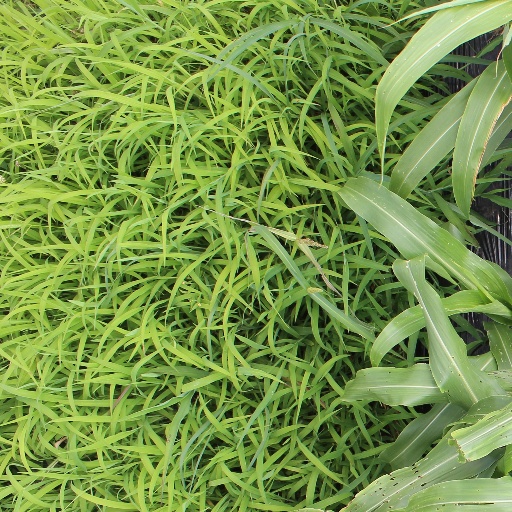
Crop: sorghum